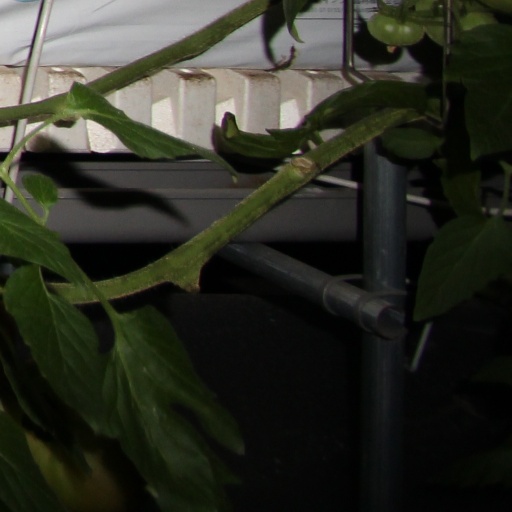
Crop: tomato